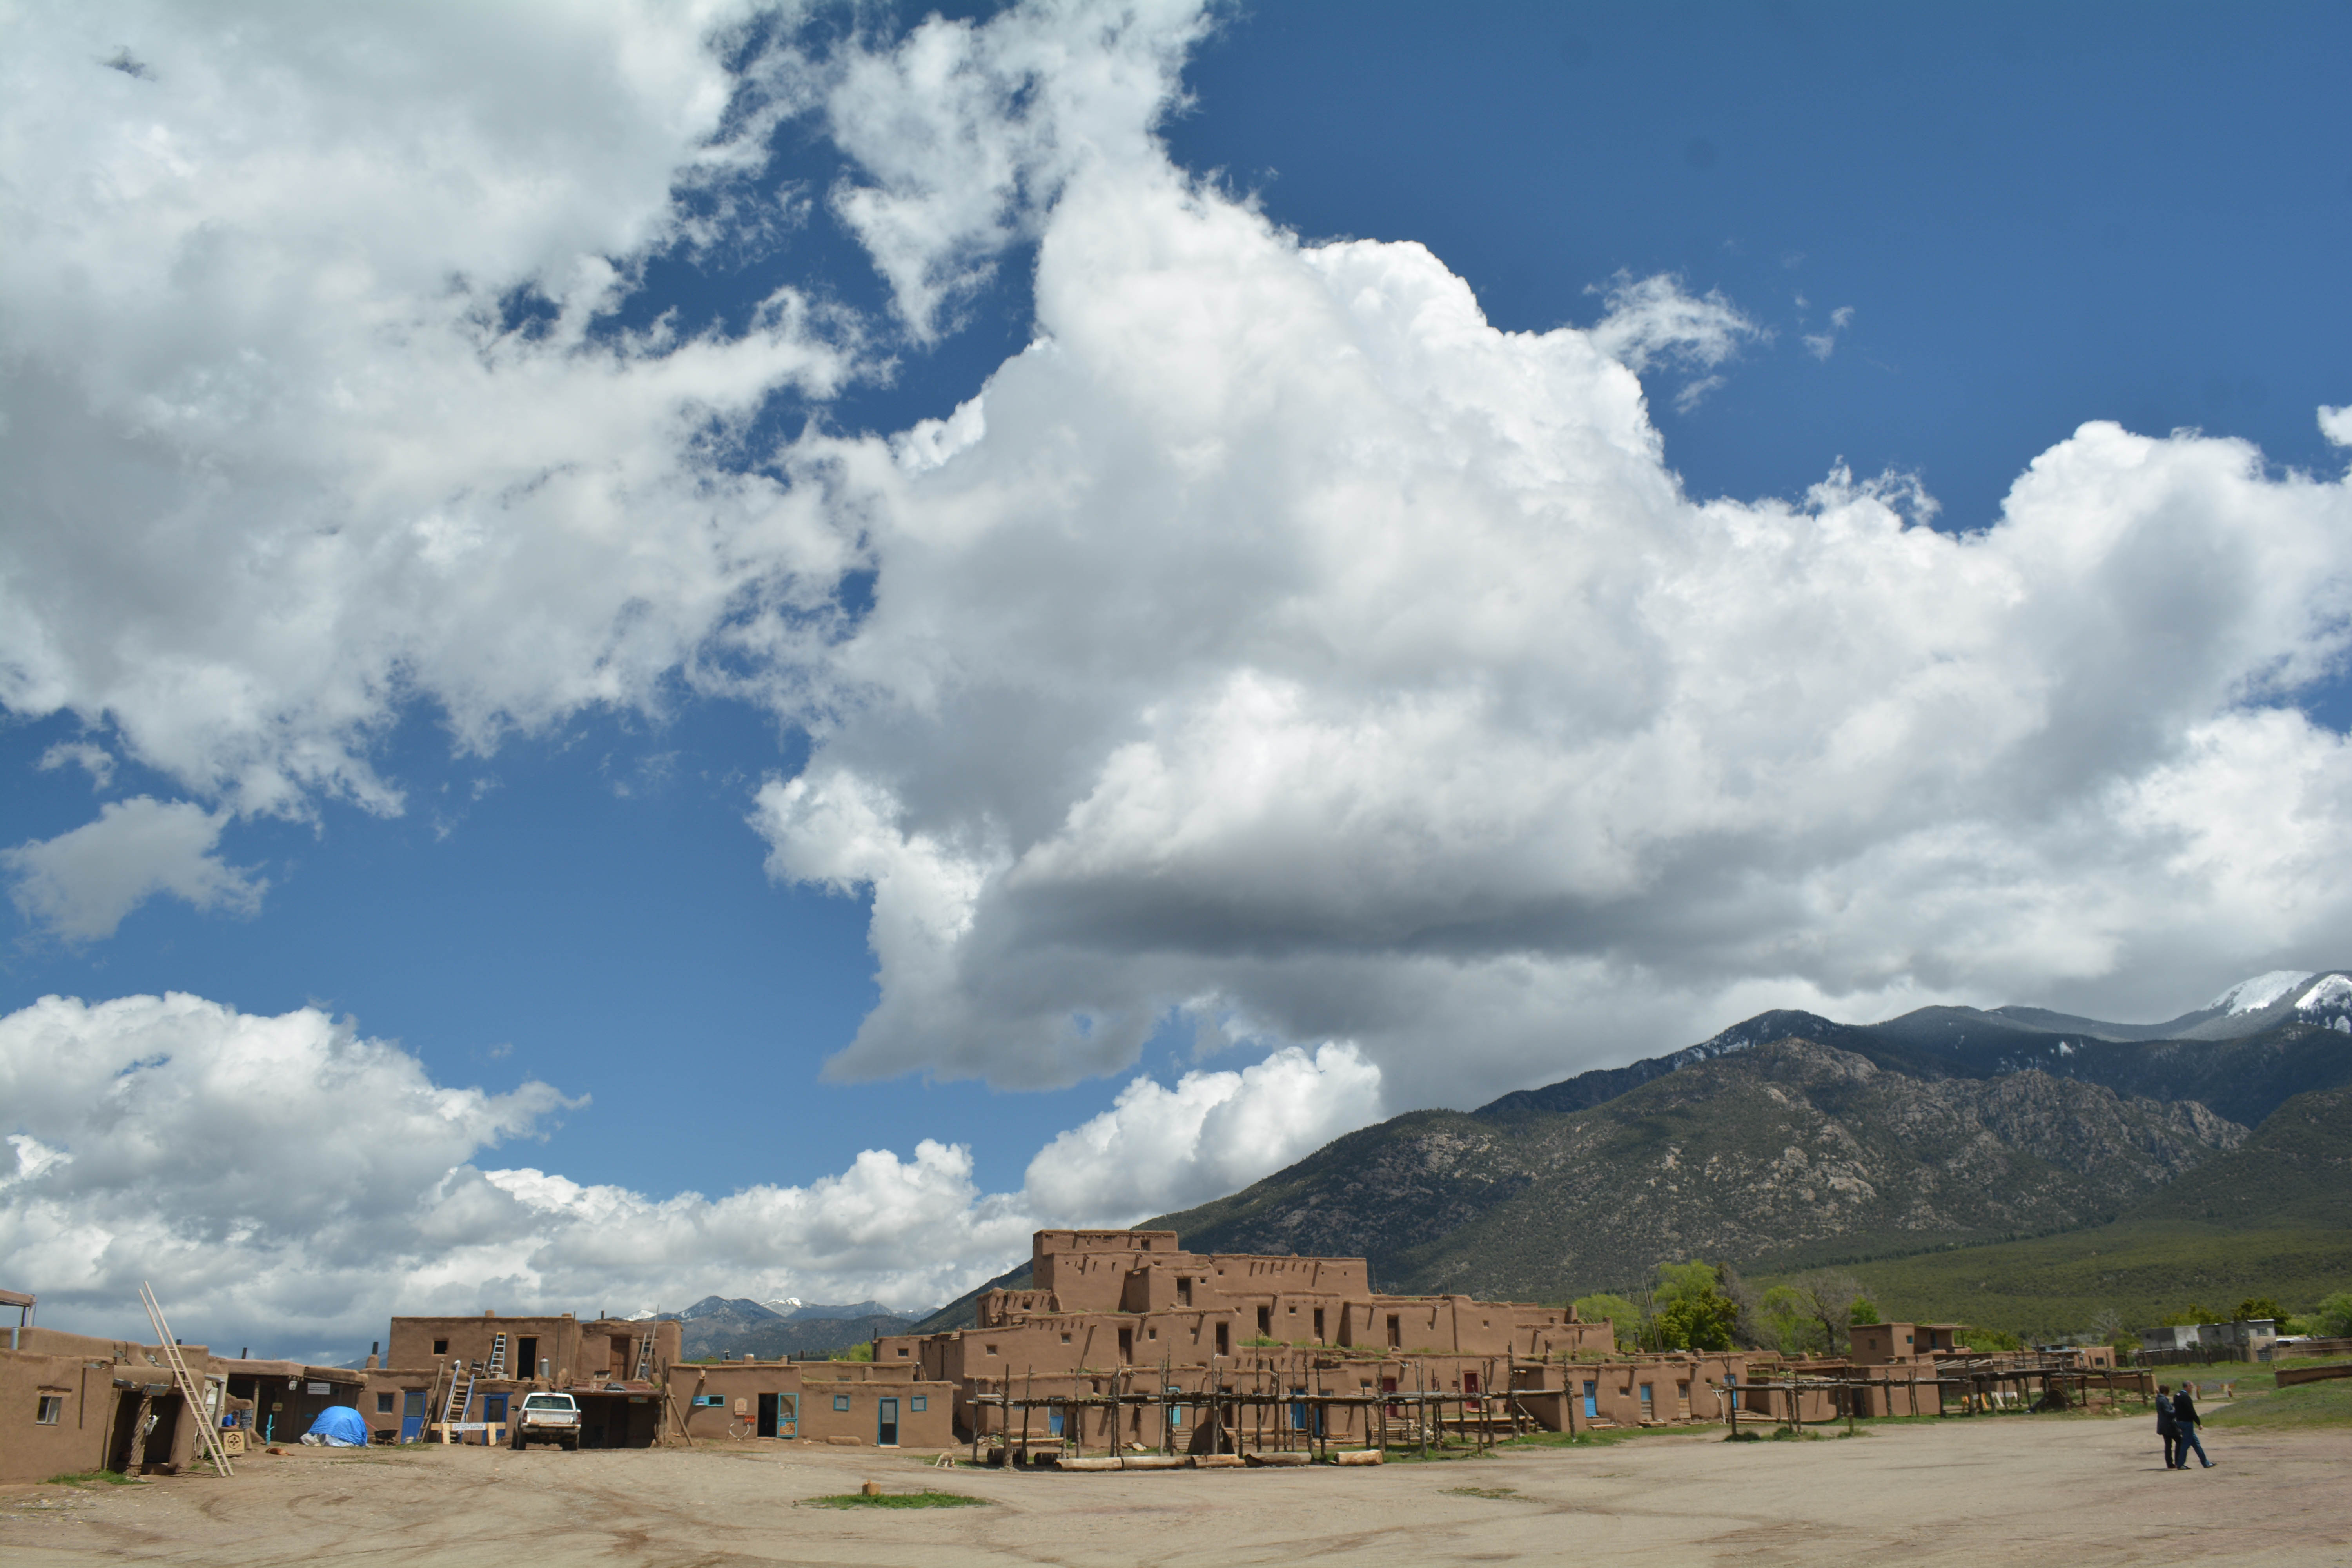
landscape, horizon, mountain, cloud, sky, hill, valley, mountain range, plain, plateau, santafe, truchas, northernnewmexico, pueblosantafe, meteorological phenomenon, mountainous landforms